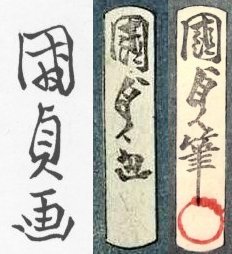
ชื่อศิลปิน

ไฟล์:Signatures of Kunisada I (left) and Kunisada II (center and right).jpg|thumb|280px|“โก” ของคูนิซาดะ I ทางซ้าย และคูนิซาดะ II กลางและขวา
ชื่อศิลปิน หรือ โก (, ) เป็นนามแฝงหรือนามปากกาที่ศิลปินชาวญี่ปุ่นเลือกใช้ ซึ่งบางครั้งก็จะเปลี่ยนไปเรื่อย ๆ
ในบางกรณีศิลปินก็จะใช้ “โก” หลายชื่อในช่วงต่าง ๆ ของชีวิต ที่มักจะเป็นสัญญาณของความเปลี่ยนแปลงอันสำคัญในชีวิต ตัวอย่างของการเปลี่ยนแปลงที่บ่อยครั้งที่สุดคือการเปลี่ยน “โก” ของคัตสึชิกะ โฮกูไซผู้ที่เปลี่ยนชื่ออย่างน้อยก็หกครั้งระหว่าง ค.ศ. 1798 ถึง ค.ศ. 1806
==ชื่อศิลปินและตระกูลการเขียน==
“โก” ของจิตรกรภาพพิมพ์แกะไม้ภาพอูกิโยะ|อูกิโยะมักจะเป็นชื่อที่ได้รับการตั้งให้โดยโรงเรียนศิลปะที่ประกอบด้วยครูและกลุ่มลูกศิษย์ผู้ฝึกงาน ที่เป็นโรงเรียนแรกที่เริ่มการศึกษา “โก” นี้มักจะมีส่วนหนึ่งของชื่อของ “โก” ของอาจารย์รวมอยู่ด้วย เช่น “โก” แรกของโฮกูไซคือ “ชุนโร” (Shunrō) ที่มาจากชื่อปรมาจารย์ “คัตสึกาวะ ชุนโช” (Katsukawa Shunshō) ที่โฮกูไซได้เข้ารับการฝึกเป็นครั้งแรก
ชื่อศิลปินที่ว่านี้ทำให้สามารถสืบประวัติความสัมพันธ์ระหว่างศิลปินได้ โดยเฉพาะในปีหลัง ๆ เมื่อการตั้ง “โก” ดูเหมือนจะมีระบบอยู่บ้าง โดยเฉพาะการตั้งของสำนักศิลปินอูตางาวะ ที่พยางค์แรกของ “โก” ของลูกศิษย์จะเป็นพยางค์สุดท้ายของ “โก” ของอาจารย์
ตัวอย่างเช่นศิลปินชื่ออูตางาวะ โทโยฮารุ|โทโยฮารุ (Utagawa Toyoharu) มีลูกศิษย์ชื่ออูตางาวะ โทโยฮิโระ|โทโยฮิโระ (Utagawa Toyohiro) ผู้ไปมีลูกศิษย์ผู้มีชื่อเสียงชื่อฮิโรชิเงะ
ลูกศิษย์อีกคนหนึ่งที่ศึกษากับโทโยฮารุ อูตางาวะ โทโยฮิโระ|โทโยฮิโระ (Utagawa Toyohiro) กลายมาเป็นผู้นำคนสำคัญของสำนักศิลปินอูตางาวะ โทโยกูนิมีลูกศิษย์ชื่ออูตางาวะ คูนิซาดะ|คูนิซาดะ และ อูตางาวะ คูนิโยชิ|คูนิโยชิ คูนิโยชิไปมามีลูกศิษย์ชื่ออูตางาวะ โยชิโตชิ|โยชิโตชิผู้มีลูกศิษย์คนหนึ่งชื่ออูตางาวะ โทชิกาตะ|โทชิกาตะ
==การรับชื่อศิลปินมาใช้หรือการใช้ชื่อศิลปินของผู้อื่น==
ในโรงเรียนศิลปะบางโรงเรียนโดยเฉพาะสำนักศิลปินอูตางาวะ “โก” ของลูกศิษย์ผู้มีอาวุโสที่สุดของปรมาจารย์จะเป็นผู้รับหน้าที่ของอาจารย์ต่อเมื่ออาจารย์มาเสียชีวิตไป เพื่อที่จะเป็นการแสดงความเคารพอาจารย์ลูกศิษย์ผู้รับหน้าที่ก็อาจจะใช้ “โก” ของอาจารย์ ซึ่งบางครั้งก็ทำให้เป็นปัญหาต่อการระบุจิตรกร แต่ตราประทับช่วยให้สามารถระบุวันที่พิมพ์ได้ ลักษณะการเขียนก็เป็นสิ่งสำคัญ เช่นงานเขียนของคูนิซาดะเมื่อเปลี่ยน “โก” เป็นโทโยกูนิก็เริ่มลงชื่อเป็นตรารูปไข่ที่ยาวออกไปเป็น “โทชิดามะ” ของสำนักศิลปินอูตางาวะ ซึ่งเป็นตราชื่อที่แปลกกว่าปกติและมีหยักทางตอนขวาบนของตรา ลูกศิษย์ต่อมาก็เลียนแบบตราของโทโยกูนิ
ในการเขียนสมัยใหม่ใช้การลำดับ “โก” ด้วยเลขโรมัน ฉะนั้น “คูนิซาดะ I” ก็รู้จักกันในชื่อ “โทโยกูนิ III” ด้วยเพราะเป็นศิลปินคนที่สามที่ใช้ “โก” โทโยกูนิ
== อ้างอิง ==
*Frederic, Louis (2002). "Gō." "Japan Encyclopedia." Cambridge, Massachusetts: Harvard University Press.
*Lane, Richard (1978). "Images of the Floating World." Old Saybrook, CT: Konecky & Konecky.
== ดูเพิ่ม ==
* นามแฝง
* นามปากกา
หมวดหมู่:ศิลปินญี่ปุ่น
หมวดหมู่:นามปากกา
หมวดหมู่:ชื่อ